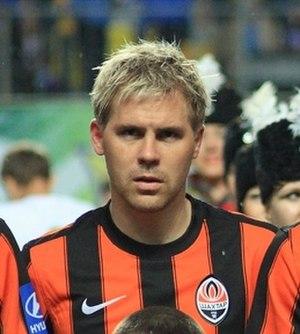
Tomáš Hübschman est un footballeur tchèque qui évolue actuellement au FK Jablonec.